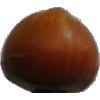
Label: nut_forest